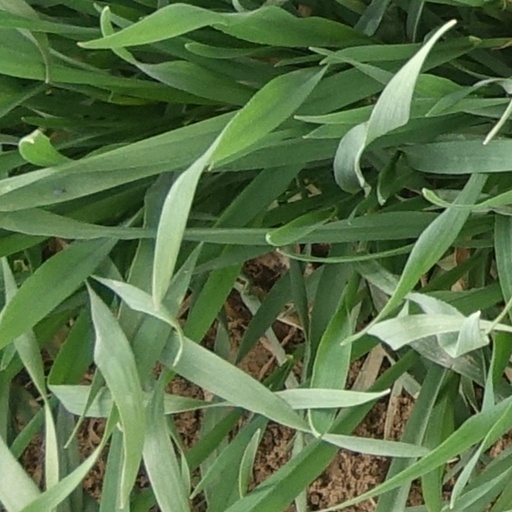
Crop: wheat